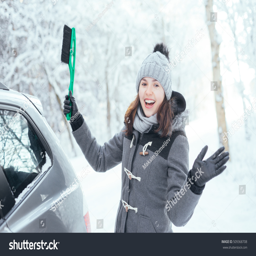
happy girl cleaning her car of snow in a winter forest .